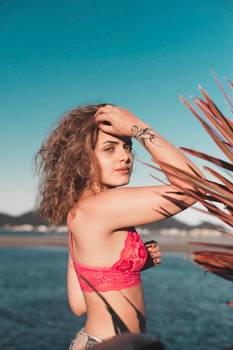
Label: No Watermark